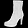
Label: Ankle boot